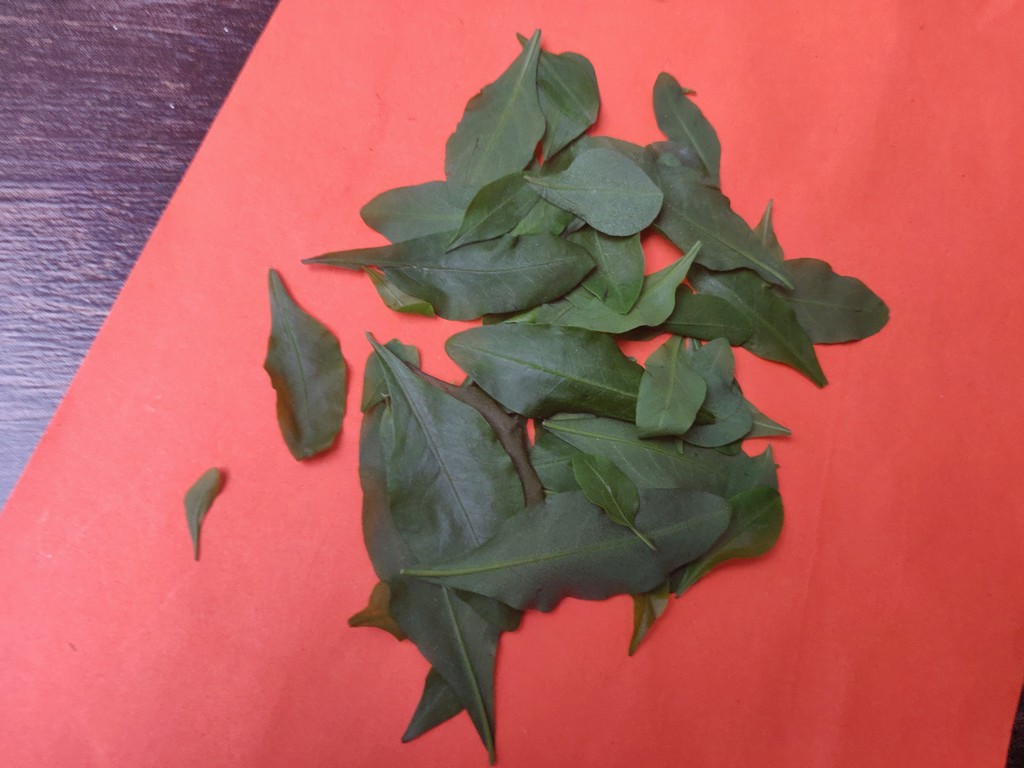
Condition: Healthy
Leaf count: multiple
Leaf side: unknown